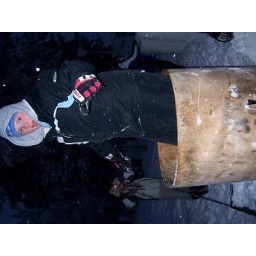
the 'ice' sculpture box thingy shannons standing in